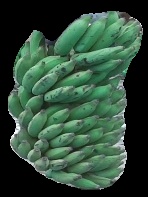
Variety: elakki-bale
Grade: grade3